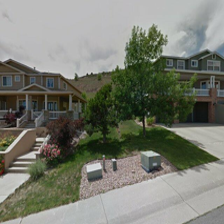
Label: streetView